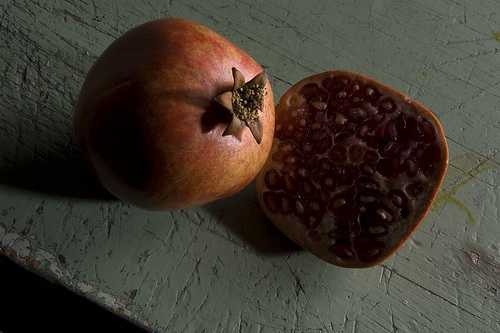
Label: Pomegranate